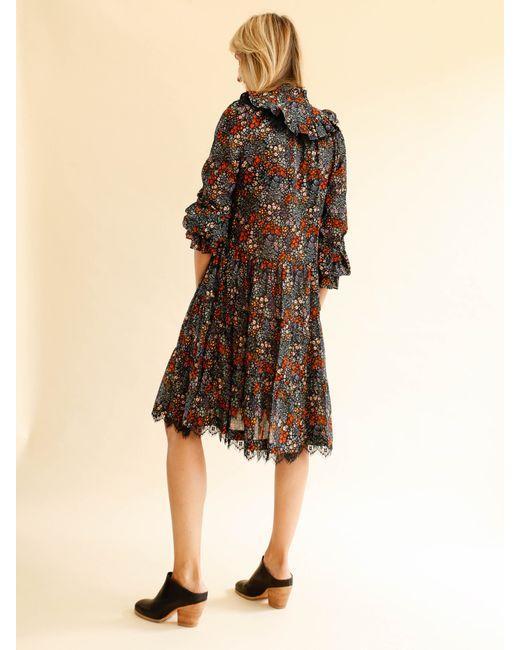
Knielanges, bedrucktes Midikleid mit vollem Ärmel für Damen